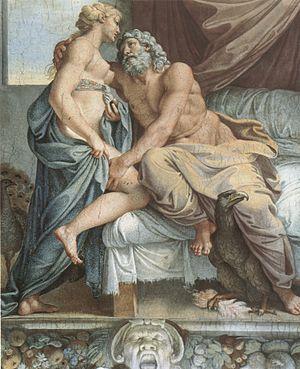
Les fresques de la galerie Farnèse, situées dans le palais Farnèse à Rome, sont une œuvre d'Annibale Carracci exécutée en plusieurs étapes en 1597, puis entre 1606 et 1607. Ont également participé à leur réalisation, son frère Agostino Carracci et quelques-uns des élèves d'Annibale parmi lesquels Le Dominiquin ou le fils d'Agostino et élève de ce dernier et d'Annibale, Antonio Carracci.